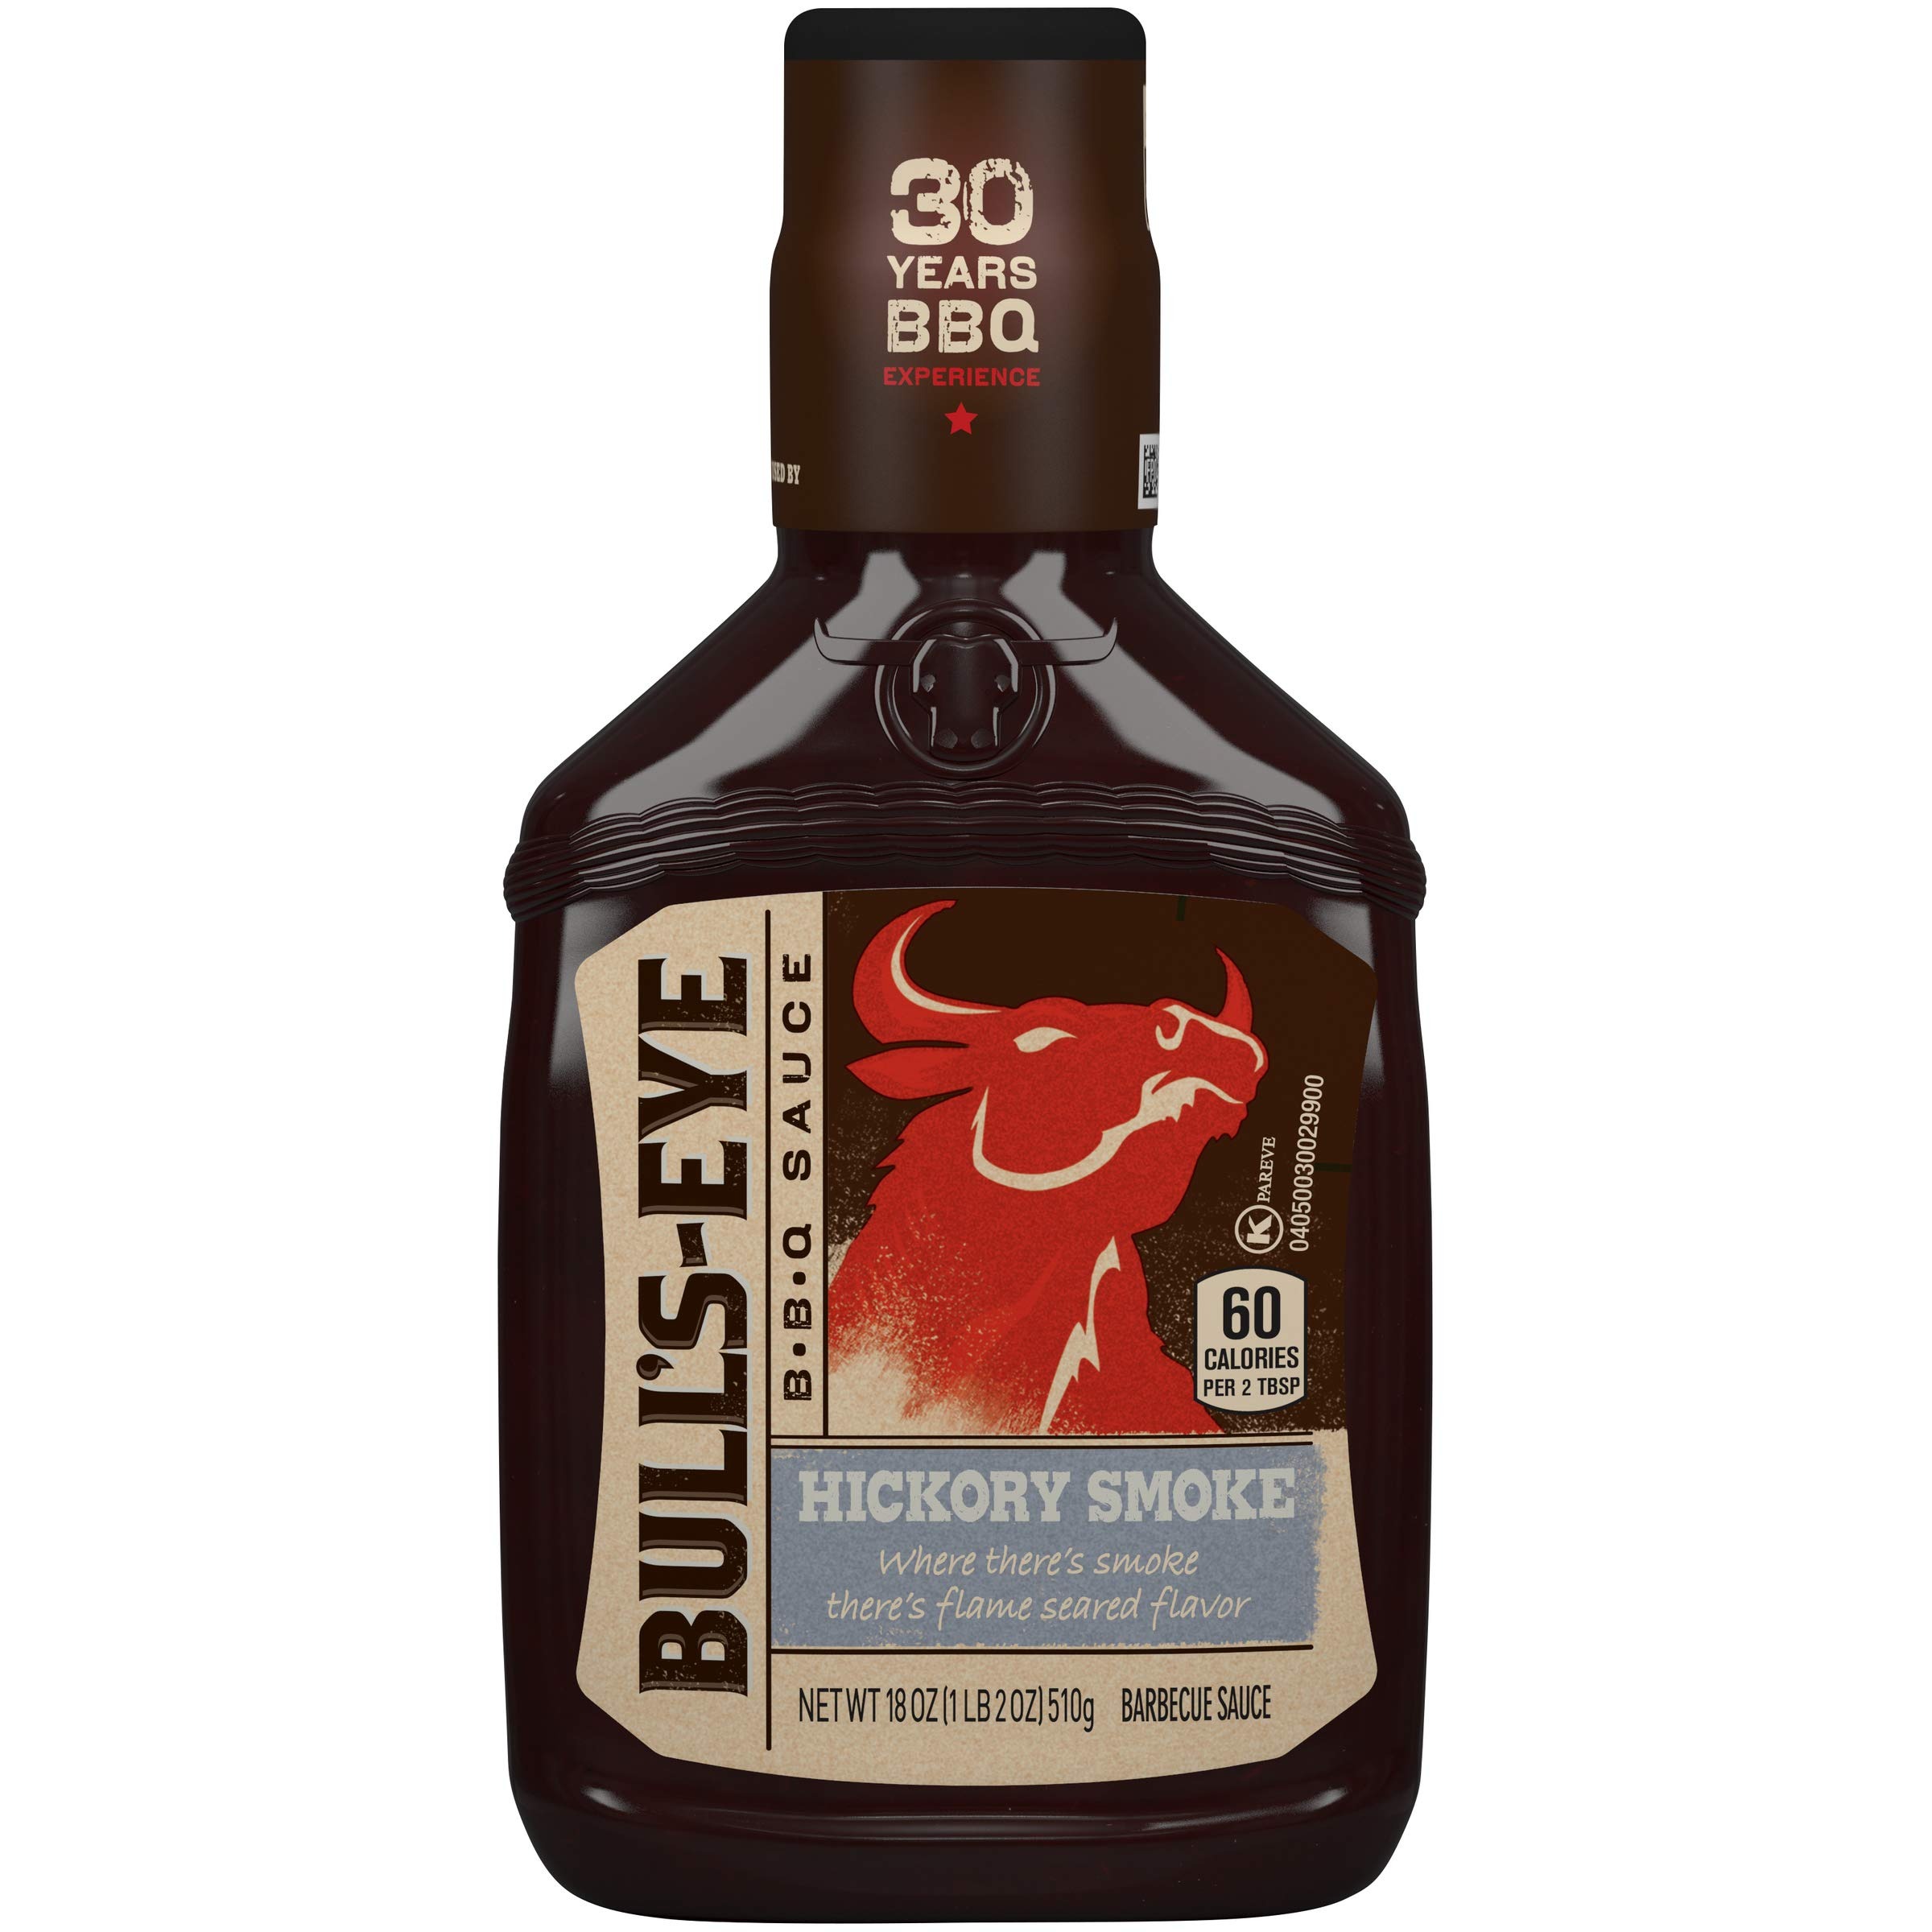
Item Name: Bull's Eye Hickory Smoked Barbecue Sauce, 18 Ounce Bottle
Value: 18.0
Unit: ounce

Price: 13.48